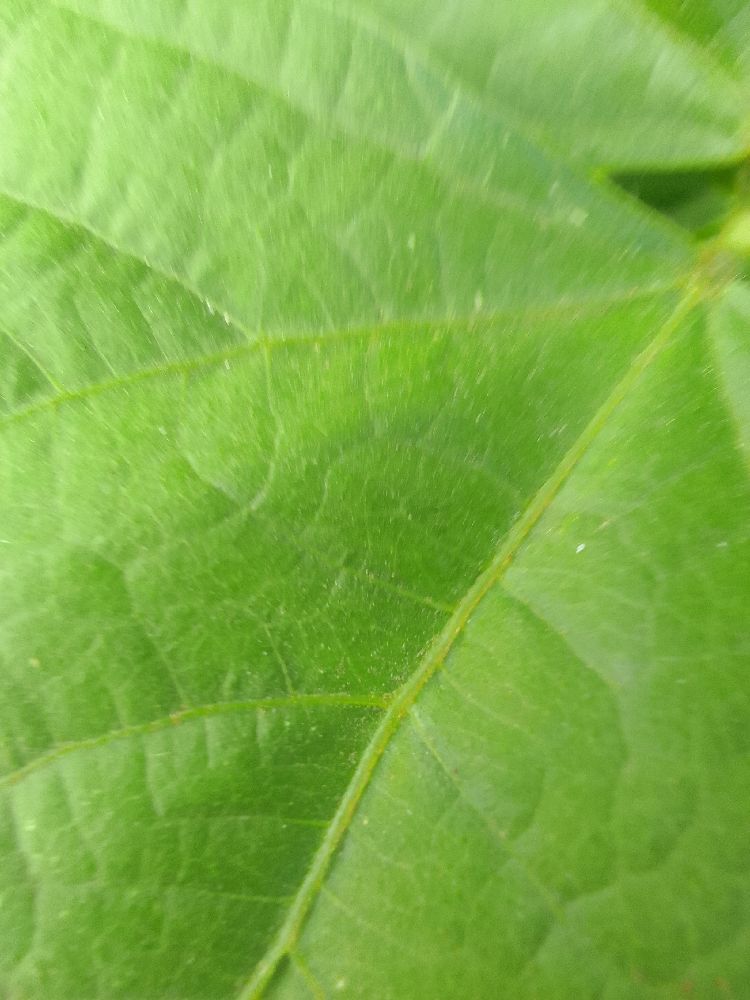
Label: healthy